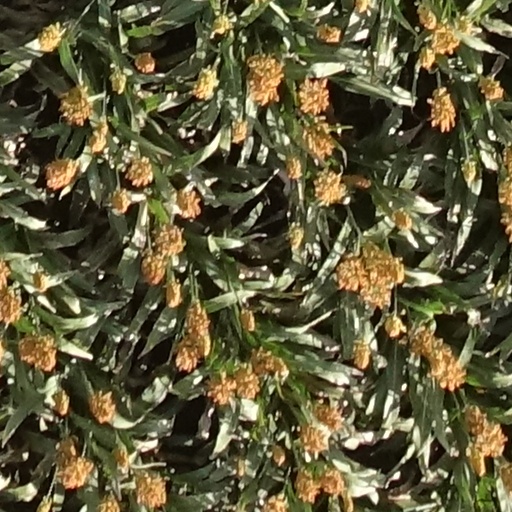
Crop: sorghum